Elise Maes

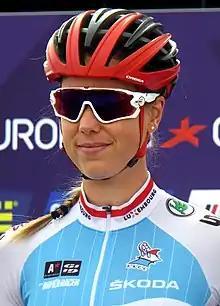
Maes at the 2018 European Road Cycling Championships.

Elise Maes (born 27 January 1992) is a Luxembourgish racing cyclist who most recently rode for British amateur team Weston Homes–Torelli–Assure–Fred Whitton.